SMS Prinz Adalbert (1876)

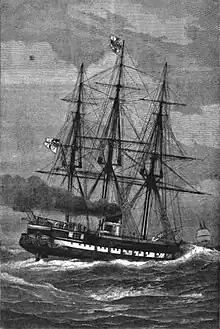
Sketch of at sea, c. 1884

The keel for the second member of the class was laid down in 1875, under the contract name ""A"", at the AG Vulcan shipyard in Stettin. She was launched on 17 June 1876 and christened by ("KAdm"—Rear Admiral) Ludwig von Henk as , after the Battle of Sedan of the Franco-Prussian War. The ship was completed the following year, and she was commissioned into the fleet on 1 September 1877. She was then moved to Kiel for final fitting-out, which included the installation of the four torpedo tubes, making the first large German warship to be equipped with them. On 1 September 1878, her name was changed to after Prince Adalbert of Prussia, by order of the (Imperial Admiralty) so as to not offend France, since the French had been defeated at Sedan just eight years before.